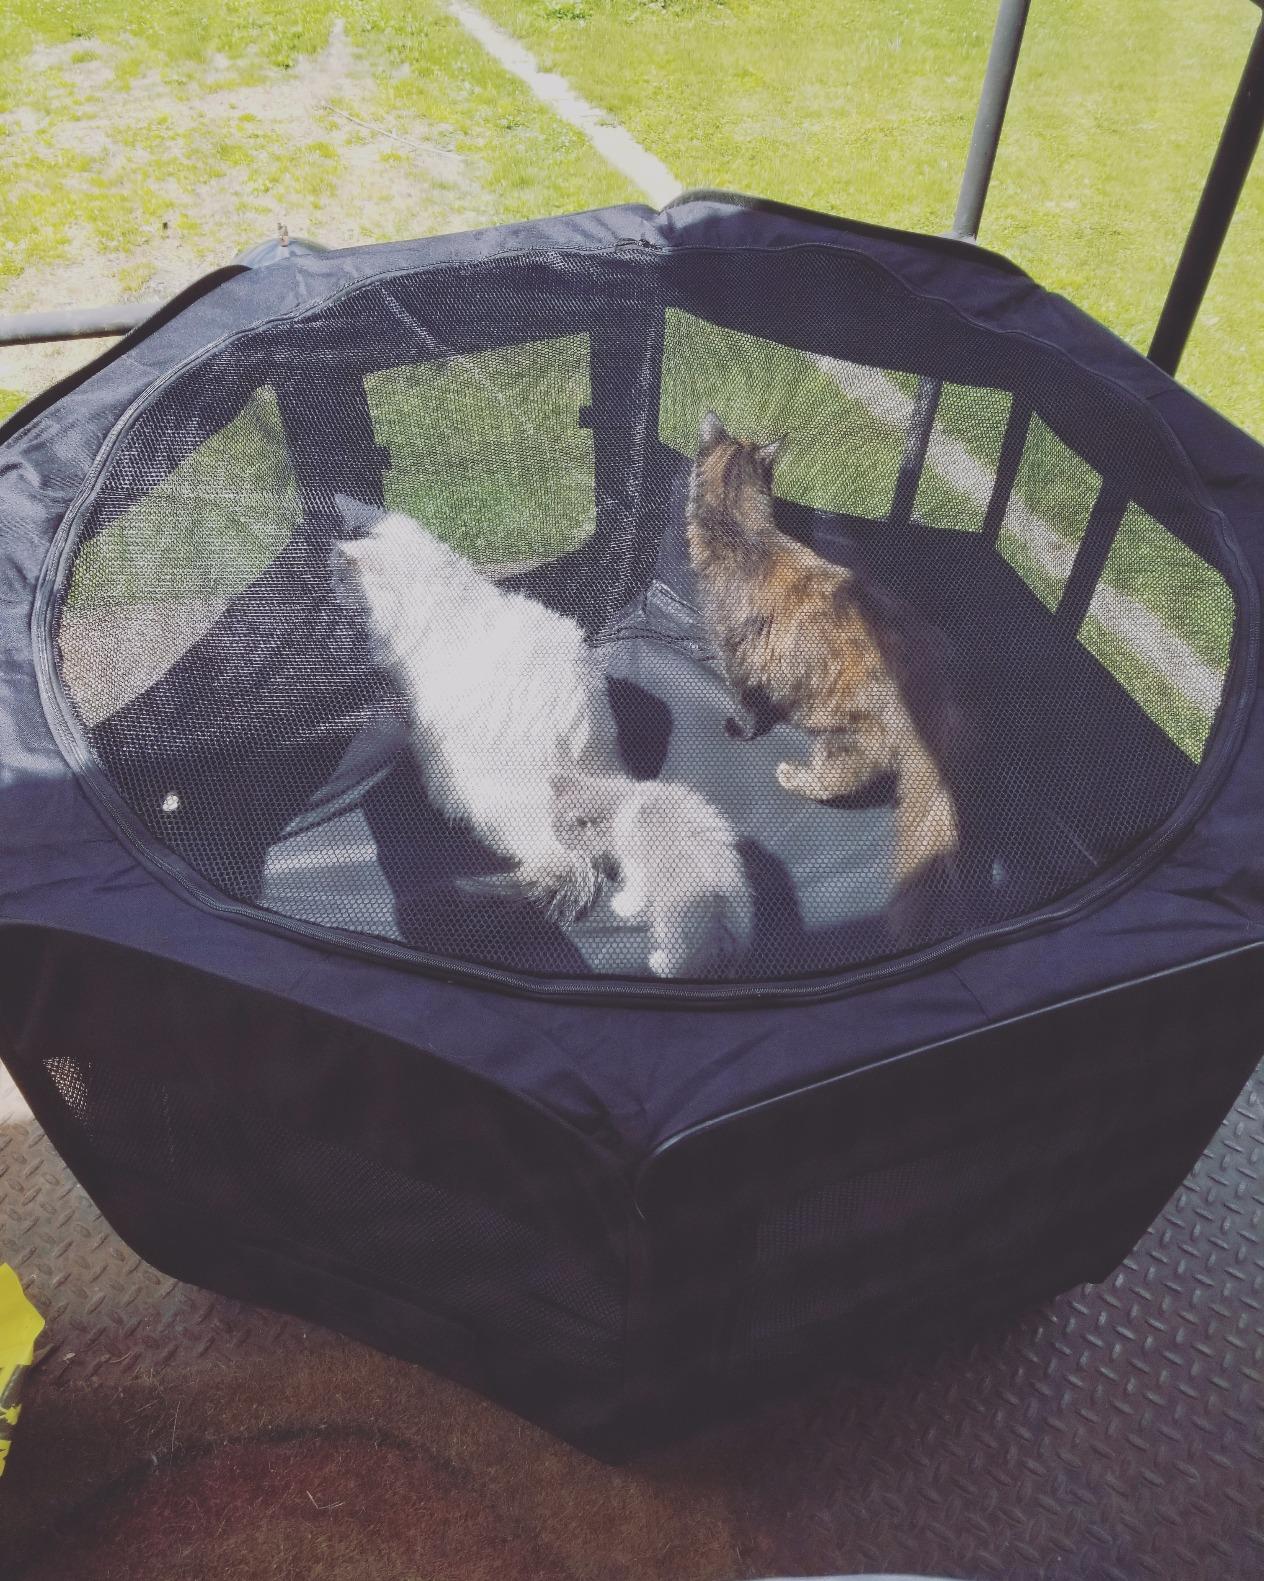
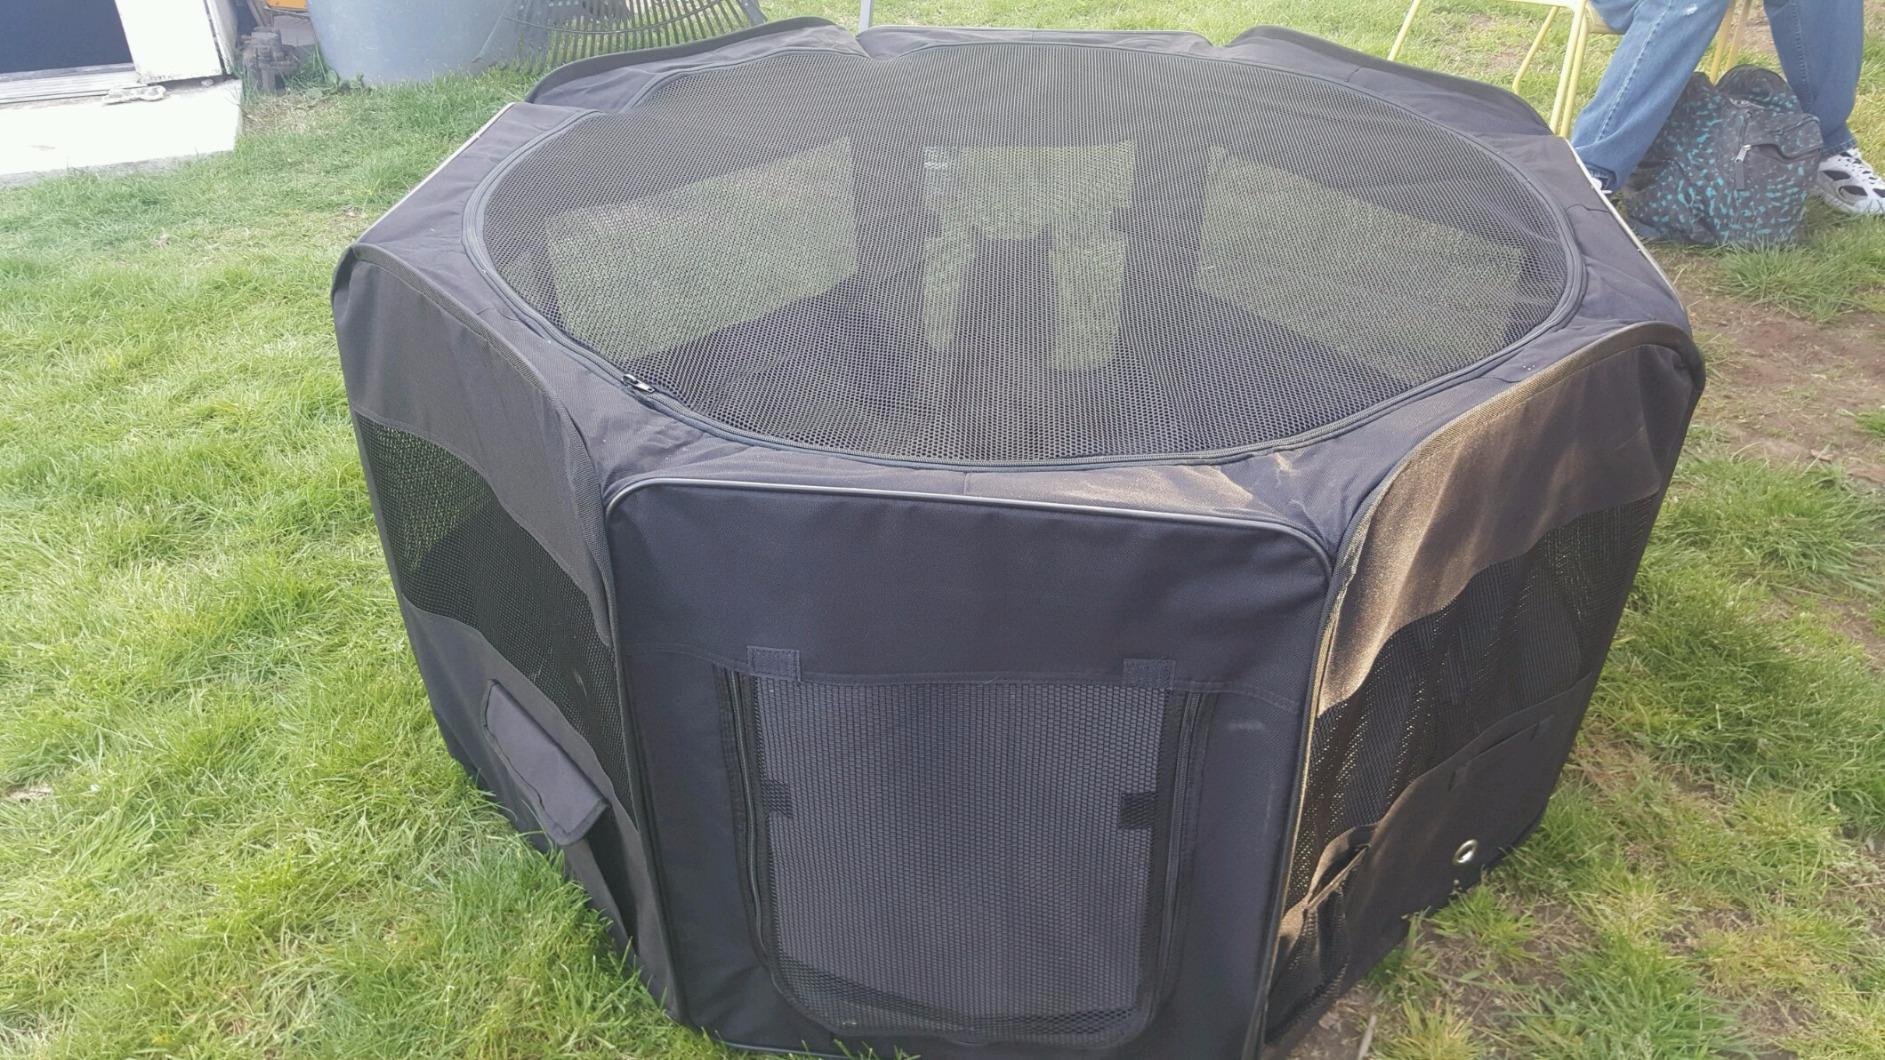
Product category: items_kennel
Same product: yes